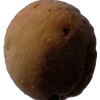
Label: peach